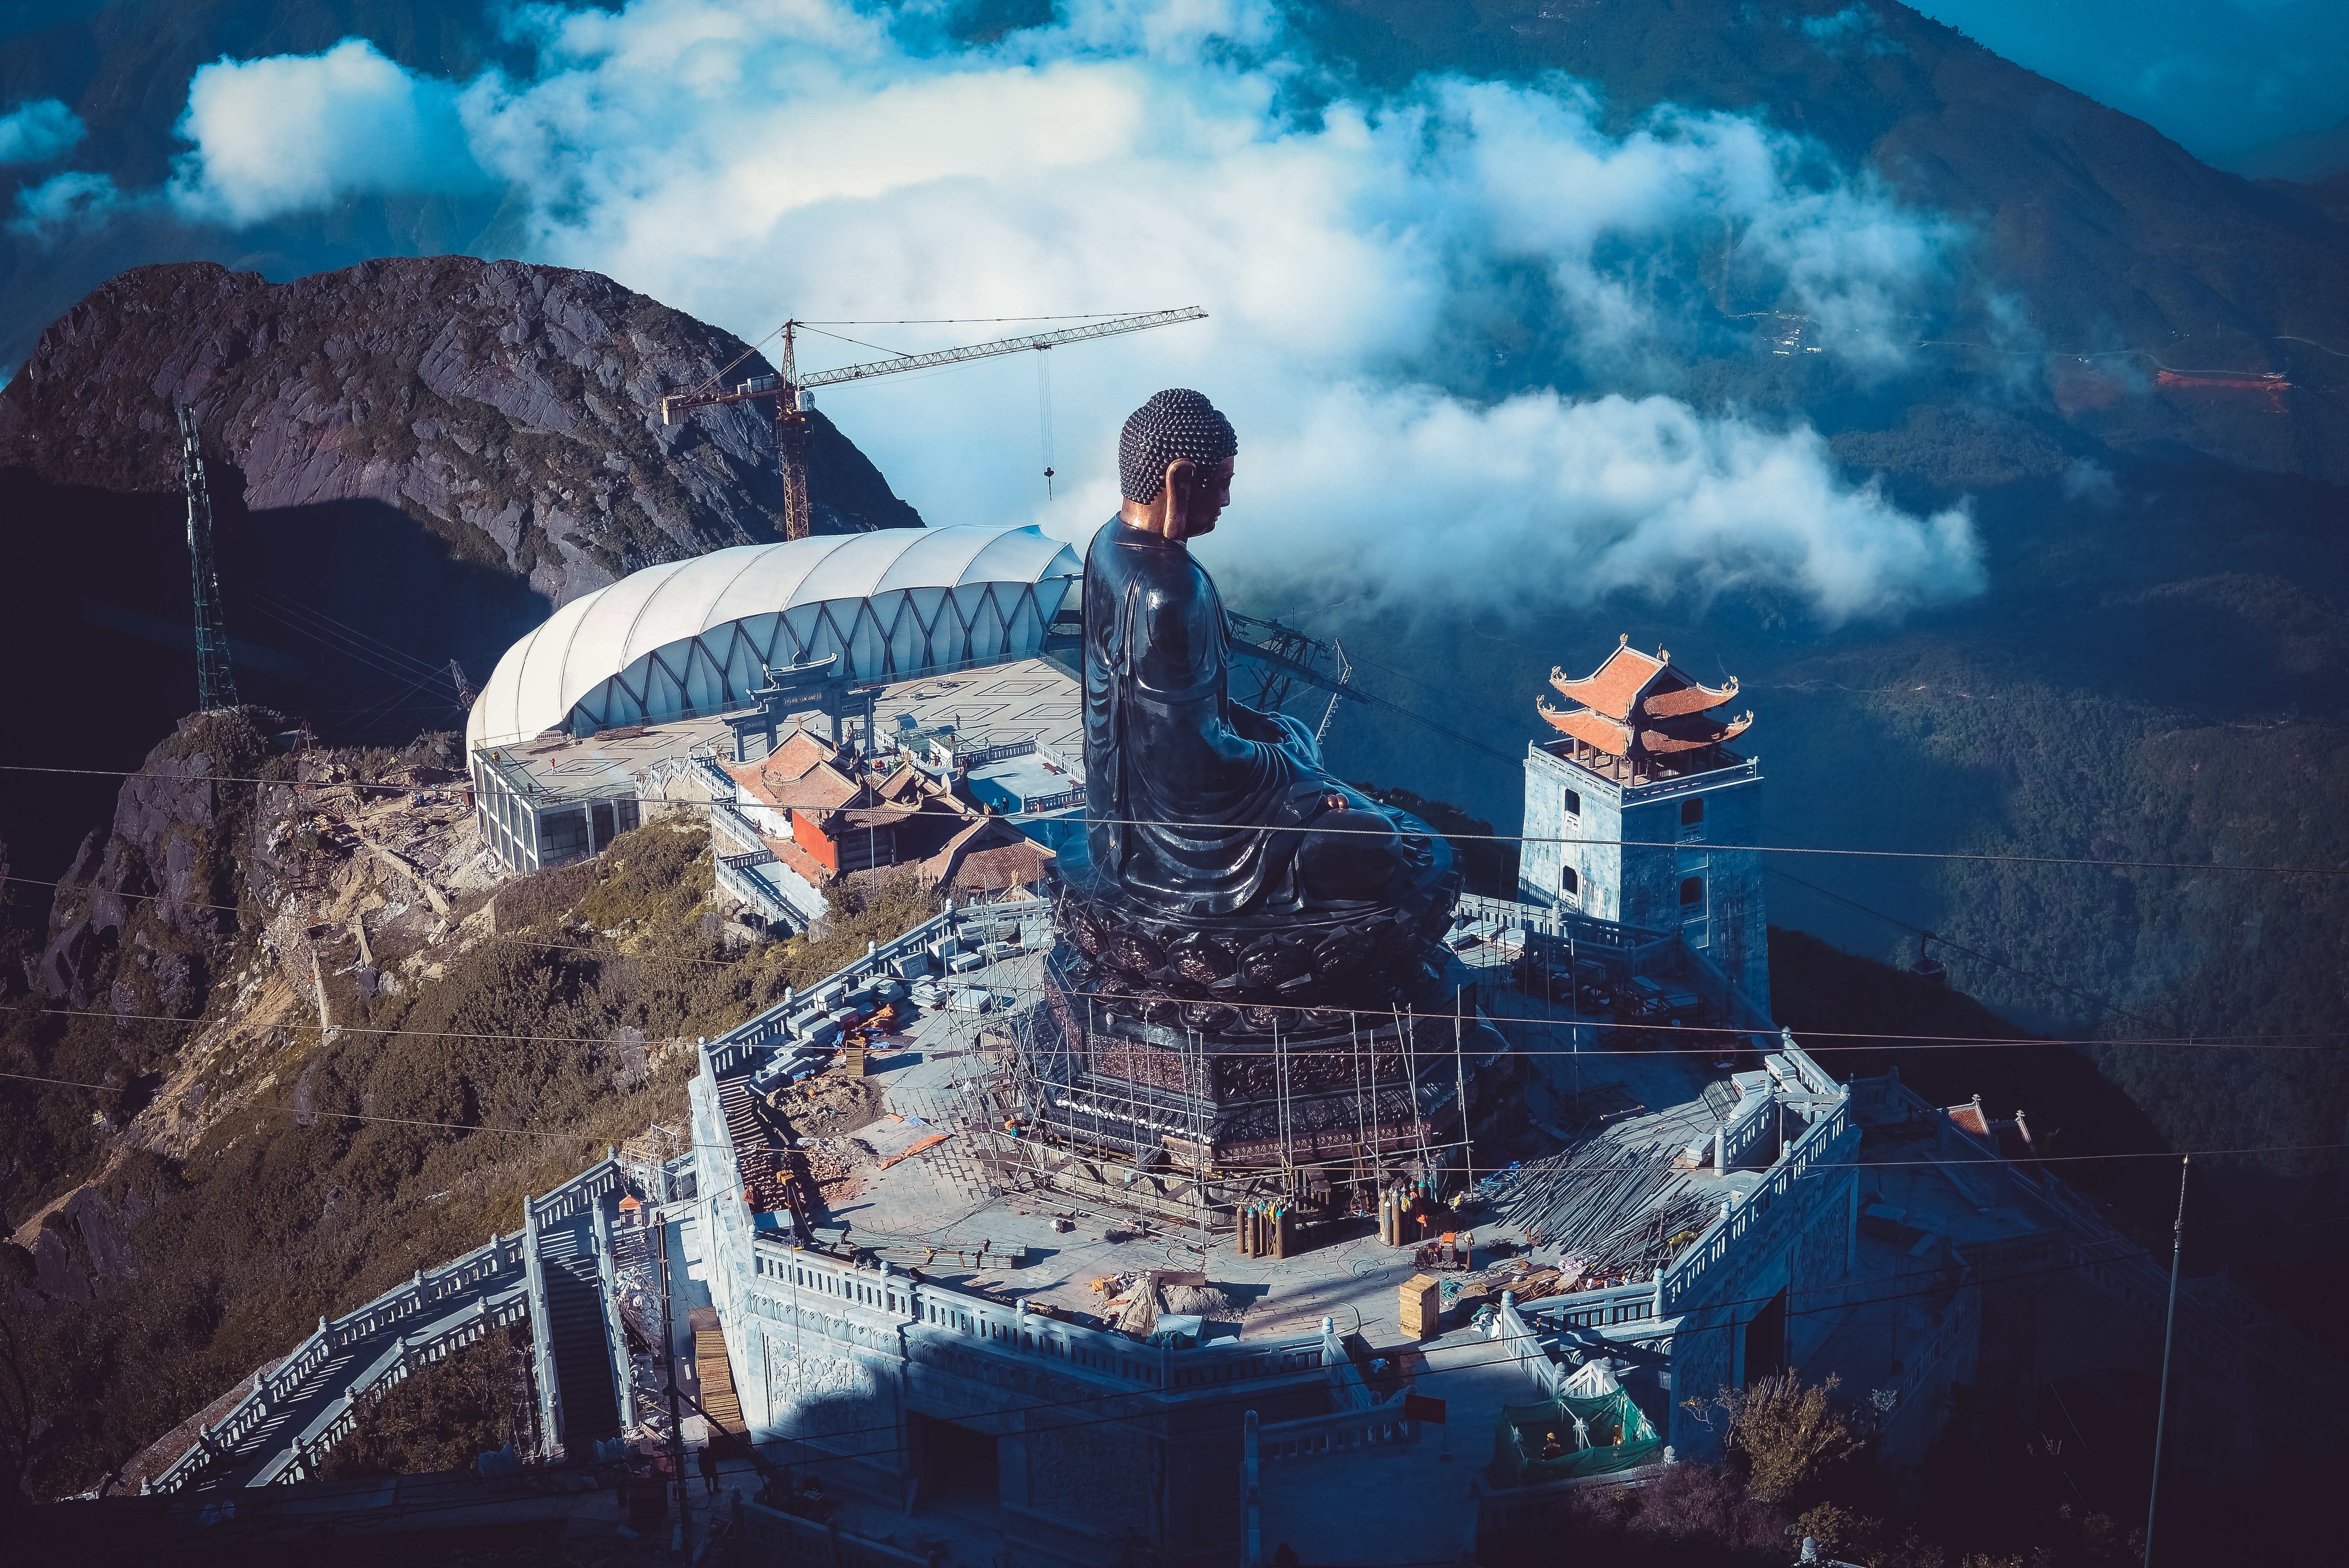
sky, world, photography, illustration, cloud, reflection, art